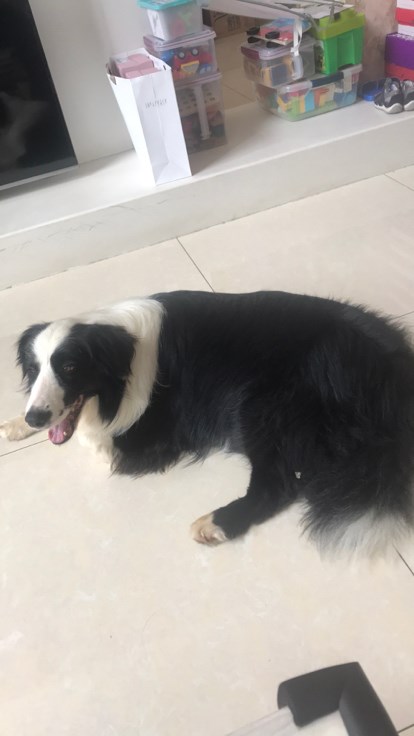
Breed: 2594-n000109-Border_collie